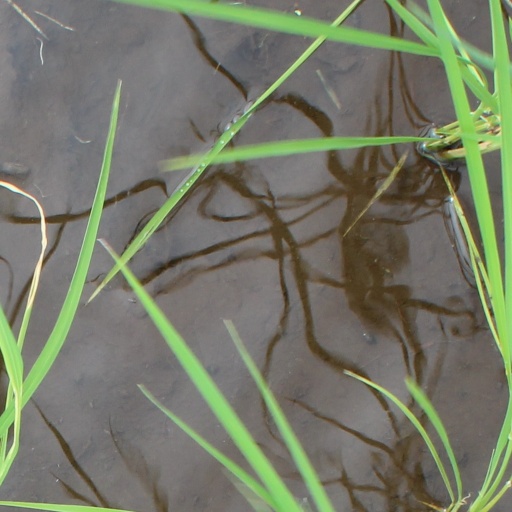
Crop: rice